Mannerism in Brazil

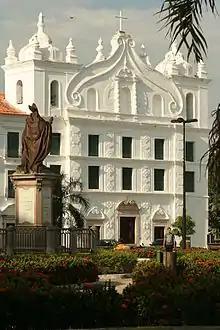
Church and College of Saint Alexander in Belém, Brazil

Meanwhile, the Franciscans also engaged in intense building activity, and like the Jesuits, had a leading exponent in the Friar Francisco dos Santos. Their only surviving works are the Convent of Saint Francis in Olinda, partially destroyed by the Dutch and whose church was restored in a Baroque style, and the Convent of Saint Anthony in Rio de Janeiro, also with a later modified church. His other works have been lost entirely, but reports of the time state that he and his collaborators owned an original style. These novelties are probably reflected in other Franciscan churches of the period, expressed in a lower pediment, the presence of a porch or a galilee in front of the entrance, more ornamental and dynamic facades, the belfry set back from the facade, a narrower nave often flanked by ambulatories with side altars installed in niches, and a sacristy placed at the back of the church, usually occupying the entire width of the building. They were also distinguished from the Jesuits by their love of decorative luxury and the greater variety of architectural solutions, and by the greater speed with which they adopted decorative formulas typical of the Baroque. Other important 16th century Franciscan buildings are the convents and churches of Igarassu and João Pessoa.